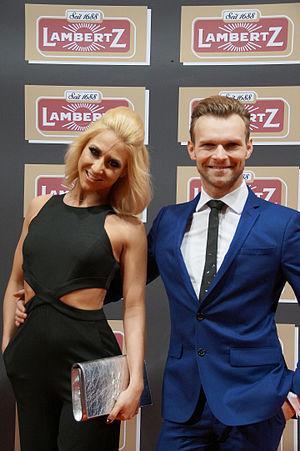
Kathrin Menzinger, née le 24 septembre 1988 à Vienne, est une danseuse, chorégraphe et mannequin autrichienne.